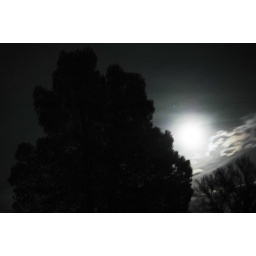
The rising moon behind a pine tree in my front yard